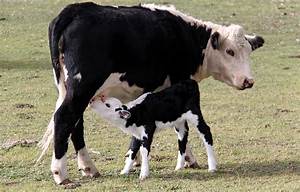
Label: cow